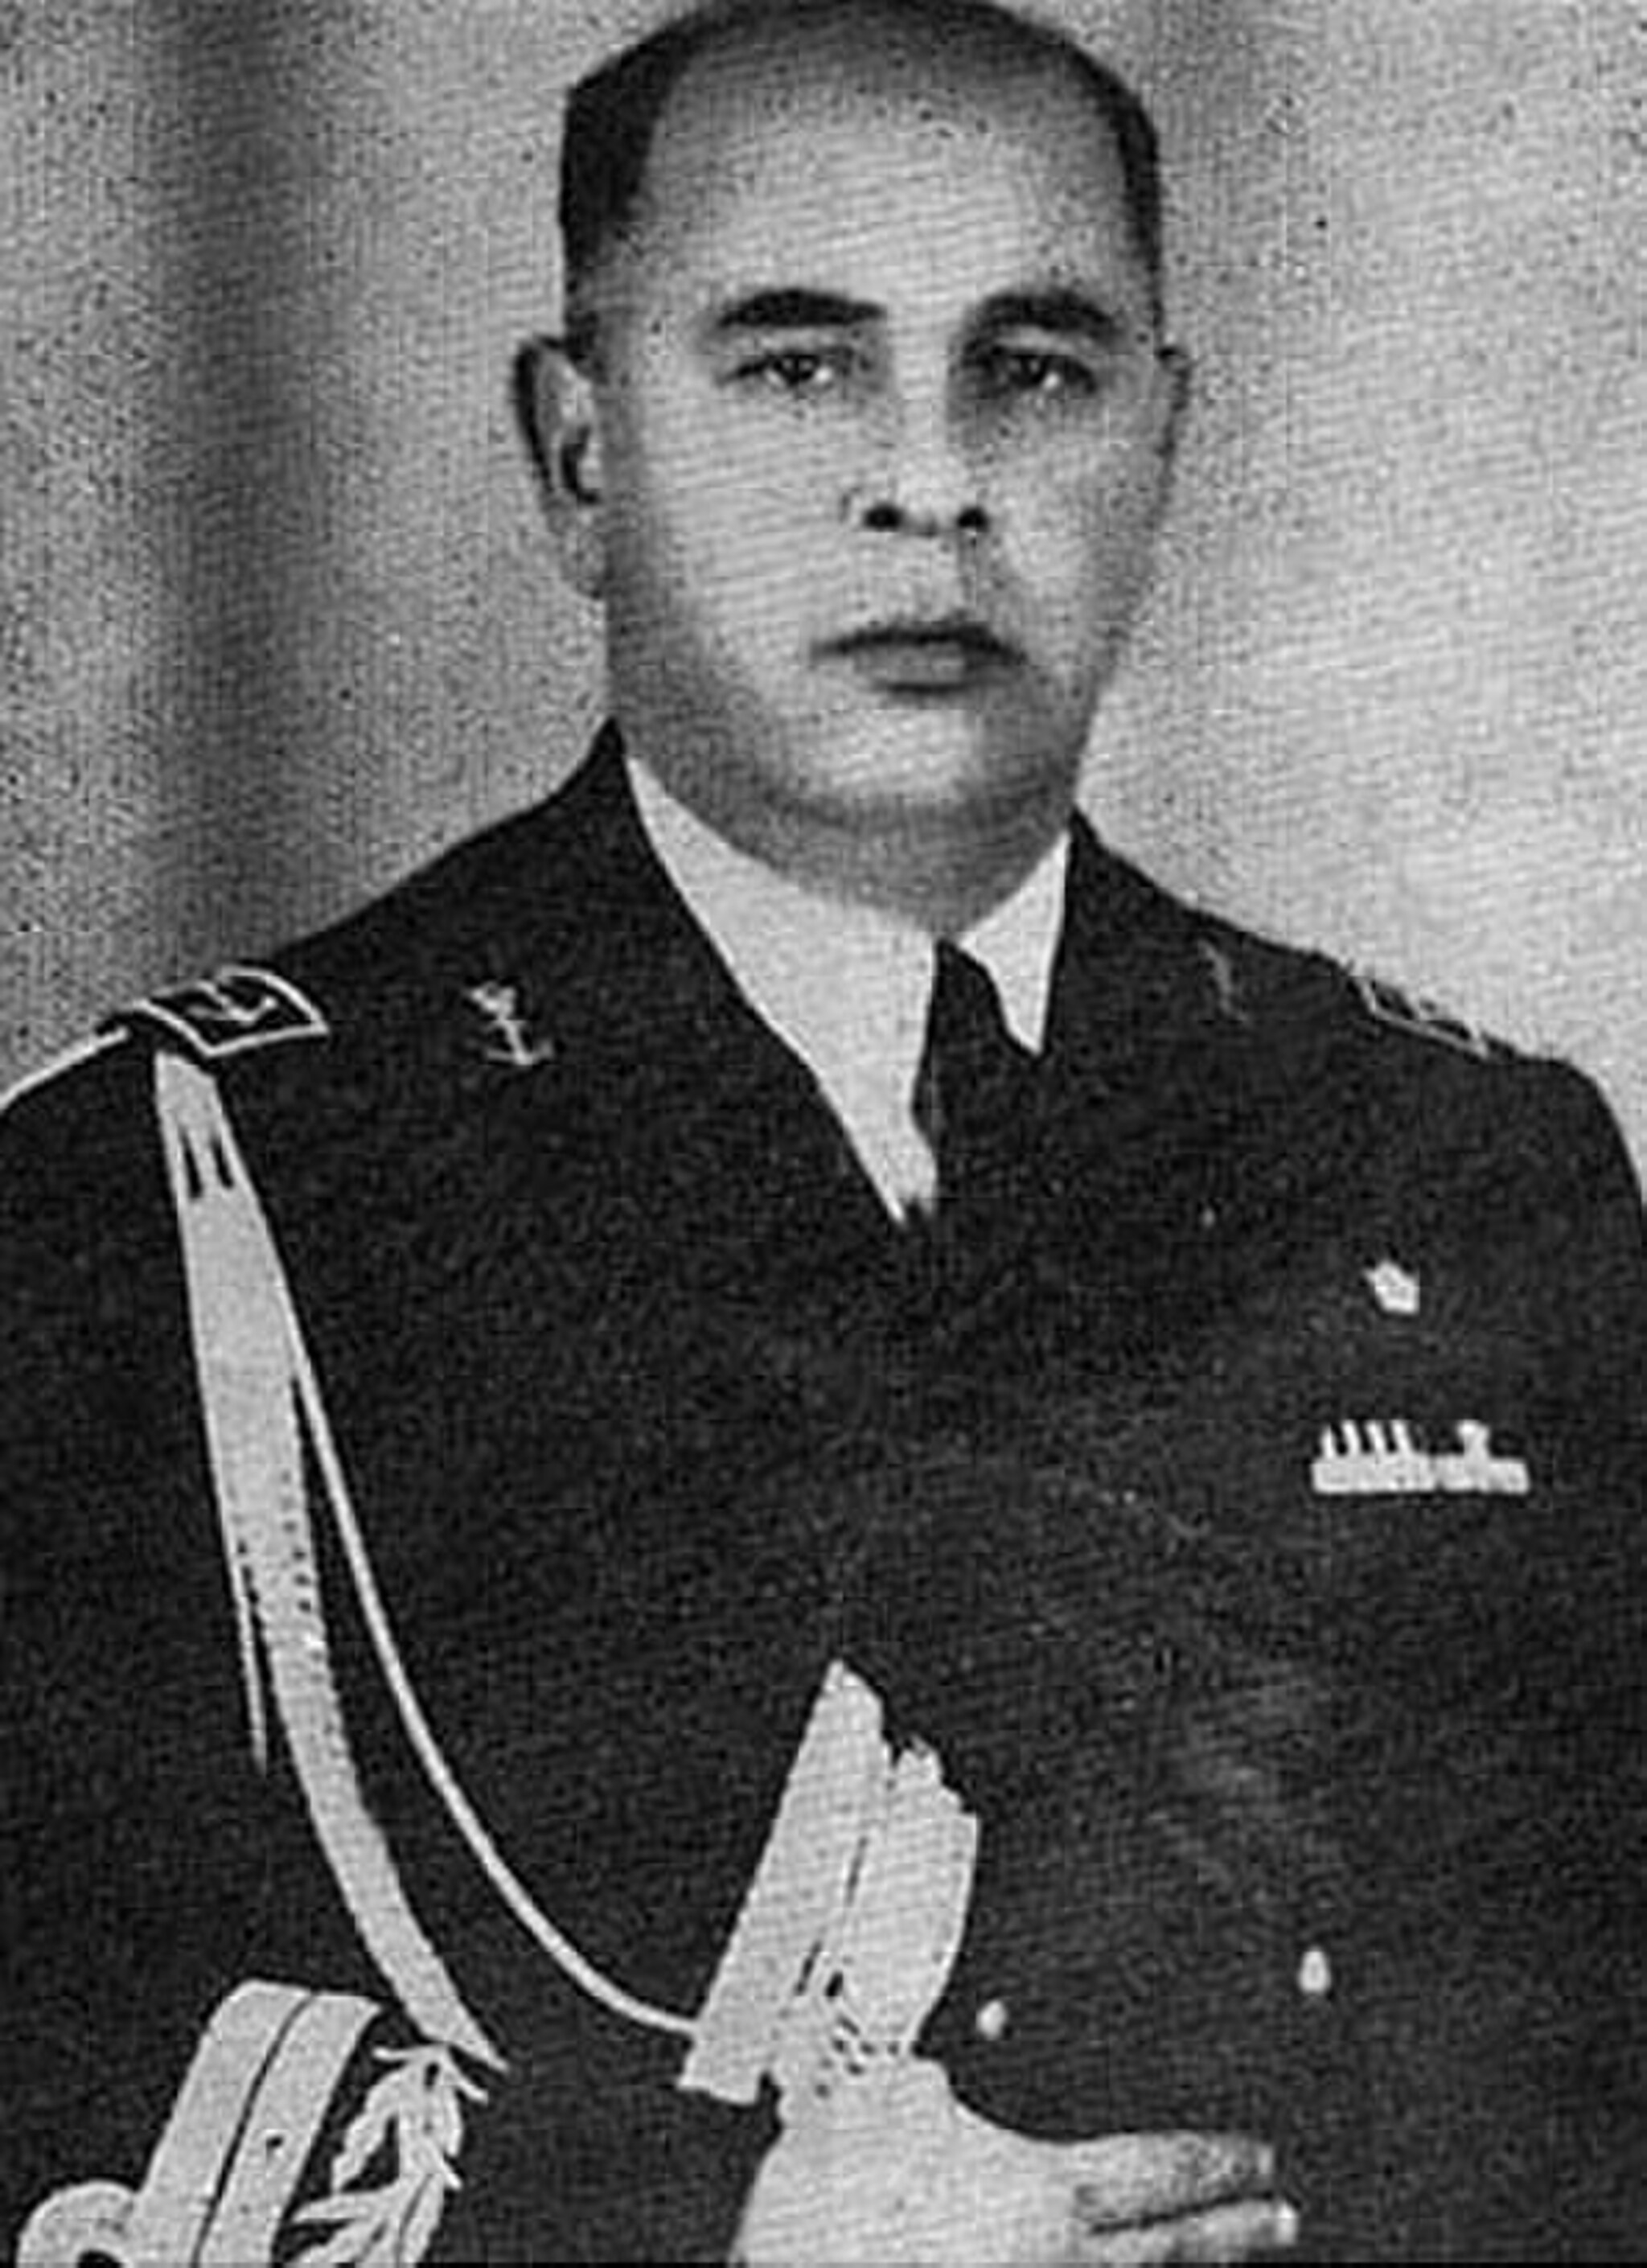
Title: Rear admiral Shahin
Description: Rear Admiral Habibollah Shahin
Date: published 1971
Categories: PD Iran, PD-scan (PD-Iran), Images from 2500 Years on the Sea, Habibollah Shahin